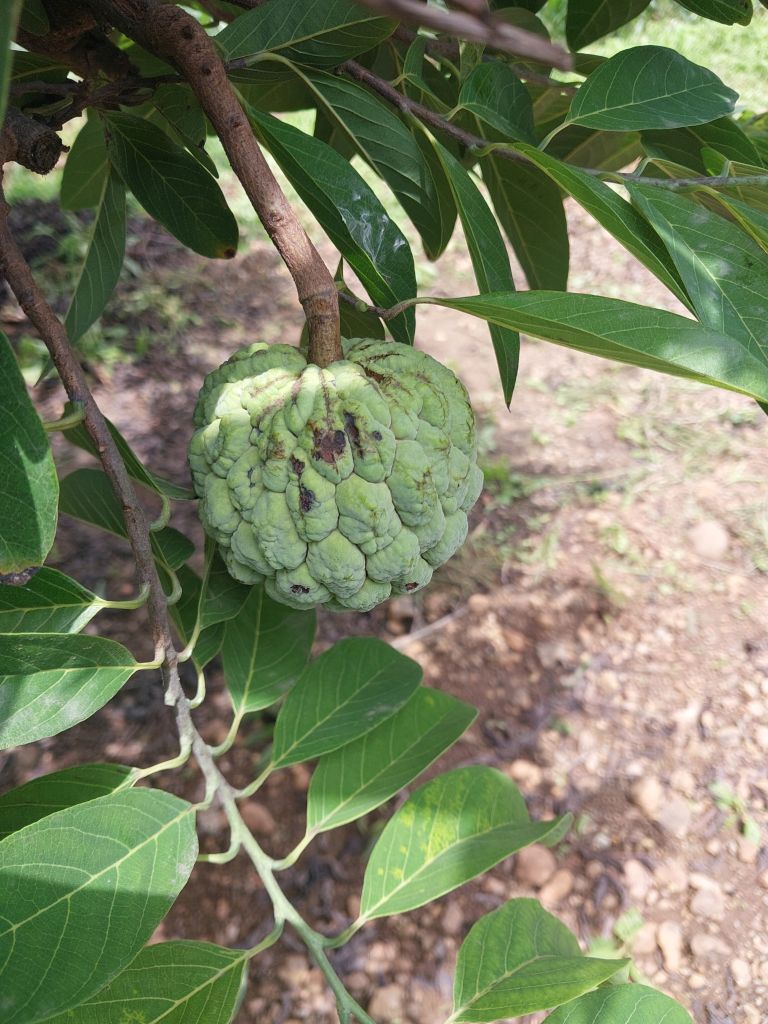
Disease label: Blank Canker